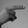
ASL letter: H